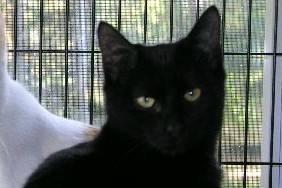
cat